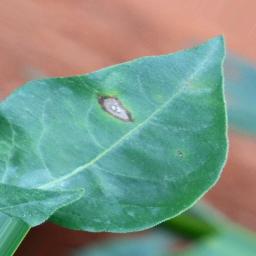
Label: cercospora